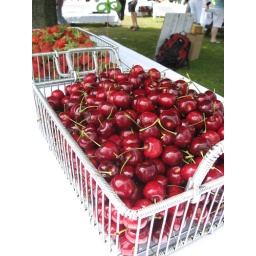
Loved the two baskets of fresh fruit provided by the Hilton Niagara Falls table.